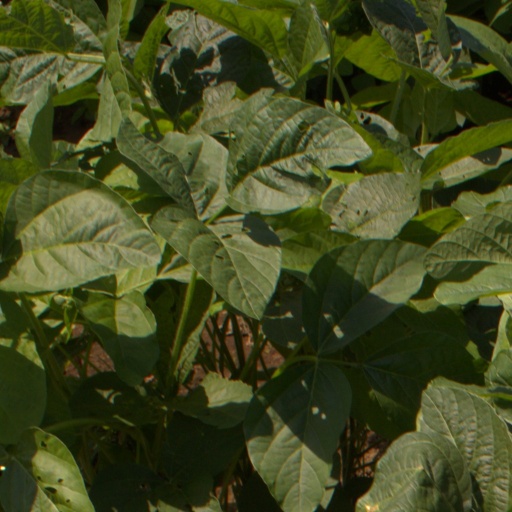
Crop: soybean